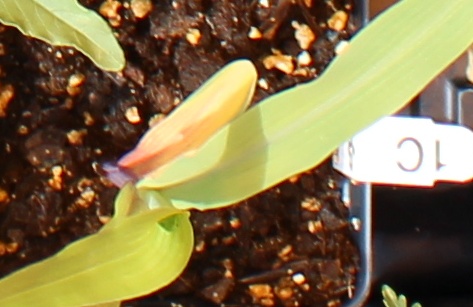
Label: Corn